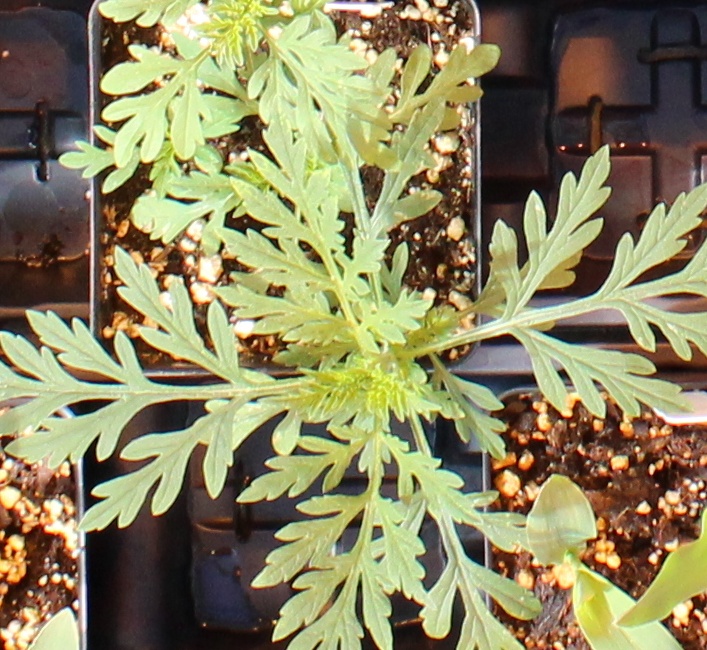
Label: Ragweed